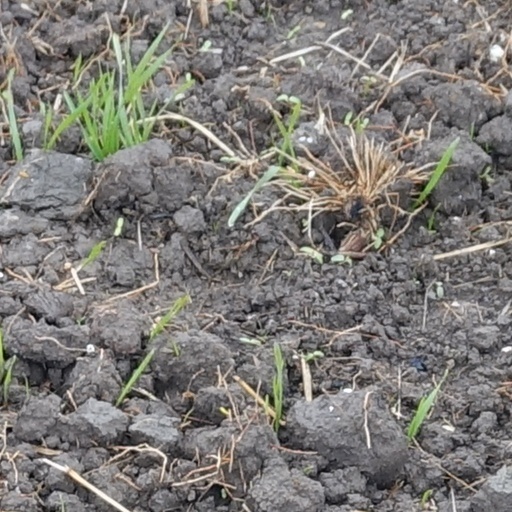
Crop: wheat